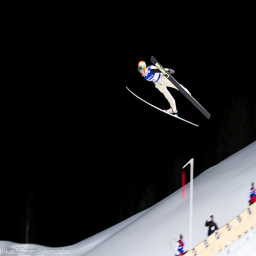
A person is is flying high while skiing on the mountain.
A skier just jumped from the high lift and is in mid air.
A person jumping through the air wearing skis.
A ski-jumper flying through the air at night.
A skier has jumped in the air off of a hill or ramp